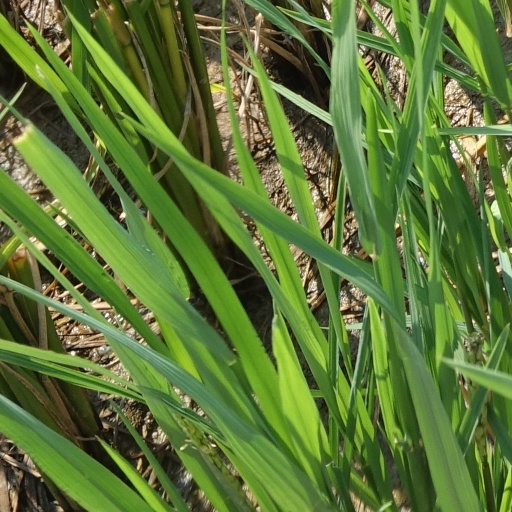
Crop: rice